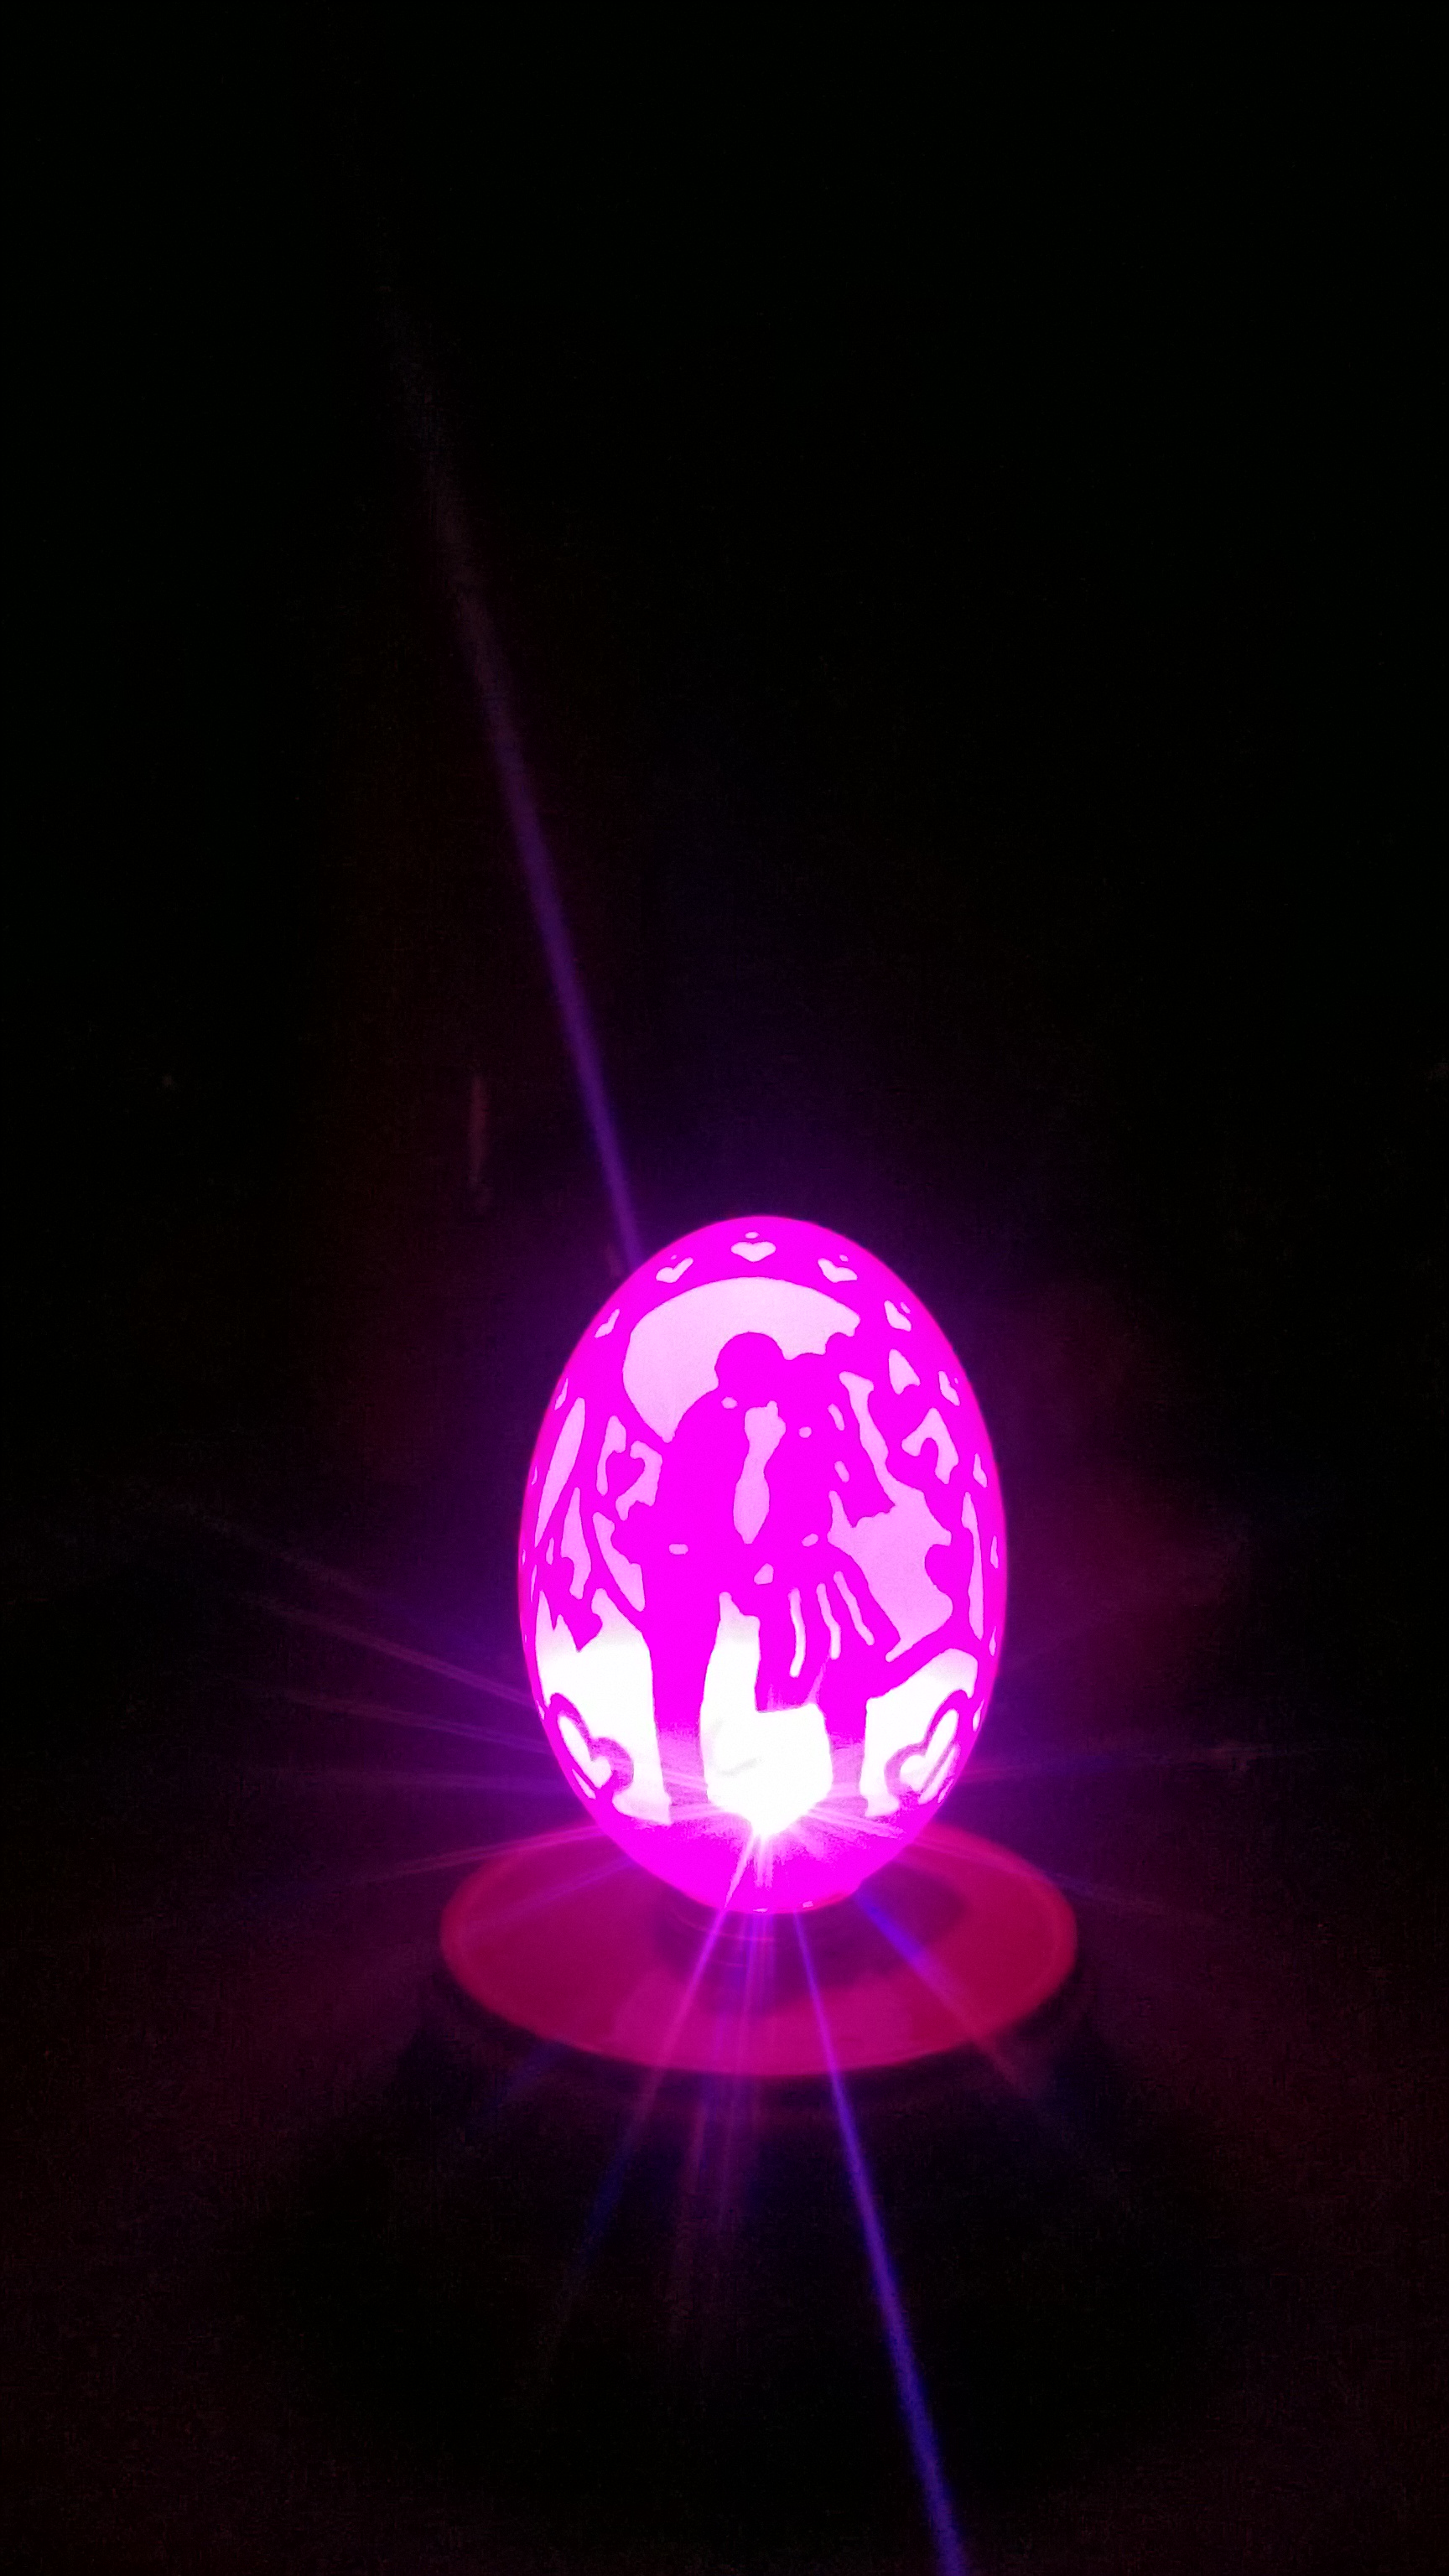
egg, egg carving, handmade, gift, present, light, violet, purple, water, Visual effect lighting, lighting, pink, ball, technology, font, magenta, sphere, laser, neon, space, night, circle, graphics